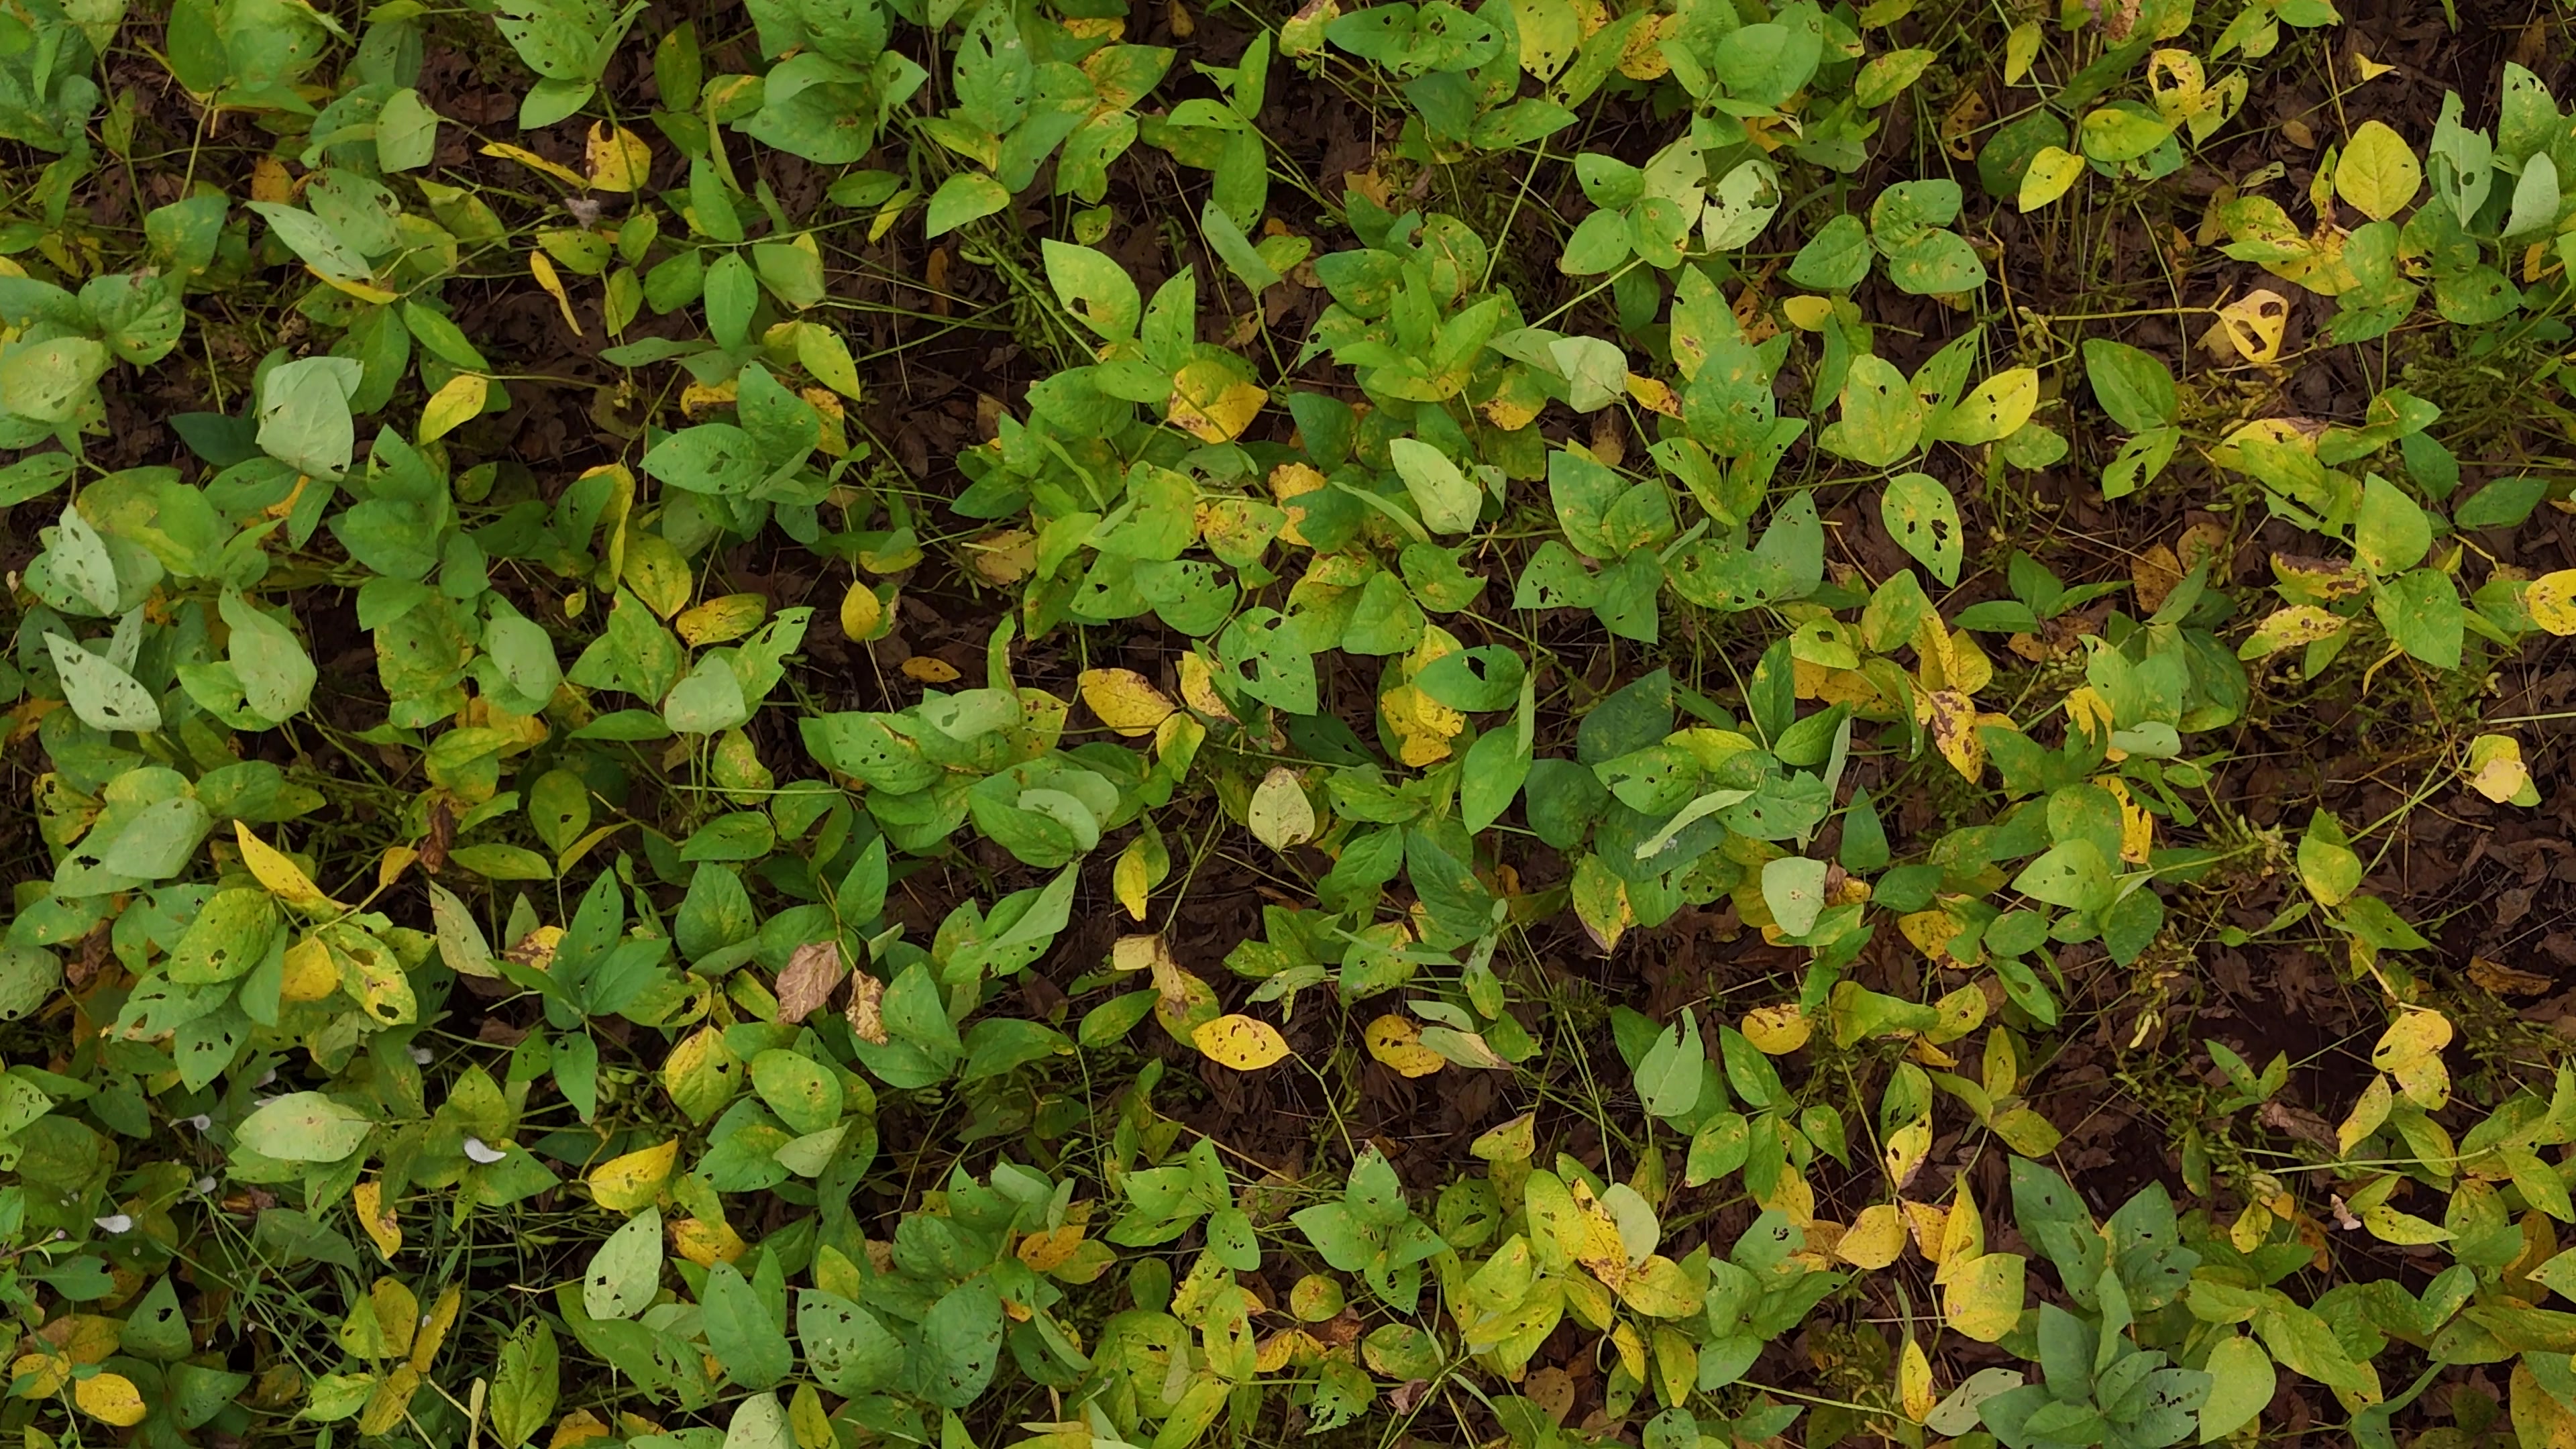
Label: Rust